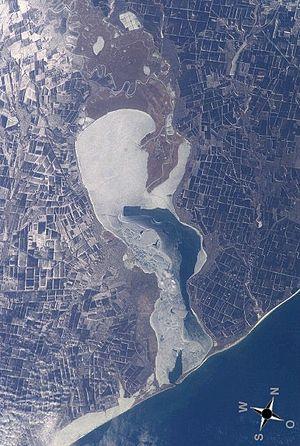
Le liman du Dniestr est un liman par l'intermédiaire duquel le fleuve Dniestr se jette dans la mer Noire à travers la passe du Dniestr. Variant entre 360 et 408 km² de superficie, pour une longueur de 42,5 km, une largeur de 12 km, une profondeur de 1,80 m à 2,70 m, il est situé au Sud-Ouest de l'Ukraine, dans l'oblast d'Odessa.